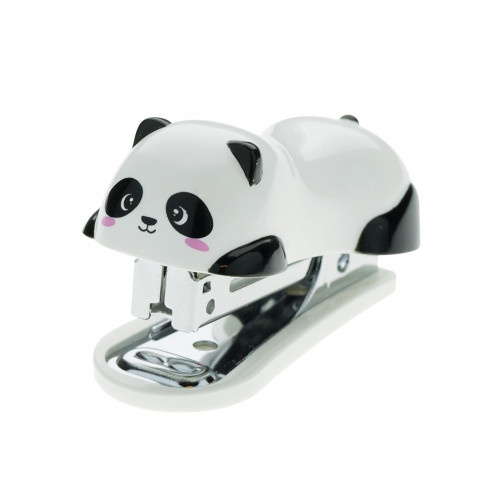
Legami | Panda | Mini Stapler
Meet the Legami Mini Friends Stapler - Panda edition! This mini stapler not only brings cuteness to your desk but also offers functionality. It features a built-in staple remover on the back, making it convenient for quick fixes. With 1,000 staples included, you'll be ready to tackle any stapling task. Embrace the adorable charm of the panda and enjoy seamless stapling with the Legami Mini Friends Stapler!
Brand: scribli store
Category: Office Supplies > Office Instruments > Staplers > Mini Staplers